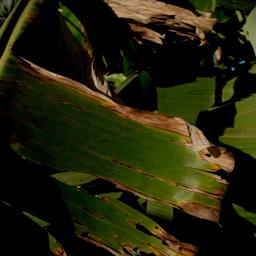
Label: MALBHOG LEAF